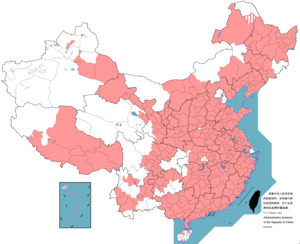
Les villes-préfectures sont une division administrative en République populaire de Chine. Elles sont situées au niveau immédiatement inférieur à la province ou à la région autonome. À ce niveau, c'est la division la plus fréquente ; on en dénombre 283. Les villes-préfectures correspondent le plus souvent à un centre urbain entouré de zones rurales. De nombreuses provinces ne contiennent que des villes-préfectures.